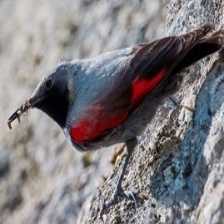
Species: WALL CREAPER
Scientific name: TICHODROMA MURARIA